Naghash Hovnatan

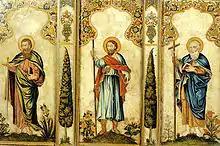
Naghash Hovnatan's work in the Etchmiadzin Cathedral

Hovnatan was born to a priestly family in Nakhijevan (at the time part of the Erivan Province in the Safavid Empire) in the village of Shorot. He studied at the Saint Thomas Monastery in Agulis. Hovnatan spent most of his life in Tbilisi and Yerevan and is considered one of the most prominent representatives of late medieval secular Armenian poetry, his work is closest to the work of ashughs. In 1710 he moved to Tbilisi, where, in addition to being a painter, he also became a court ashugh. Hovnatan authored more than a hundred satirical, romantic, drinking, and edifying or admonitory songs and odes.